The Reptile Zoo

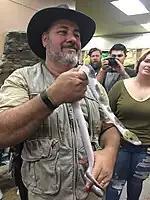

Jay Brewer, the founder of the zoo, and his daughter Juliette have a prominent following on social media, with 2.1 million followers on Instagram and over 20 million followers on TikTok. On the latter, the zoo itself has 12 million followers. They have also collaborated with celebrities such as Snoop Dogg, Kevin Hart, and Diplo.